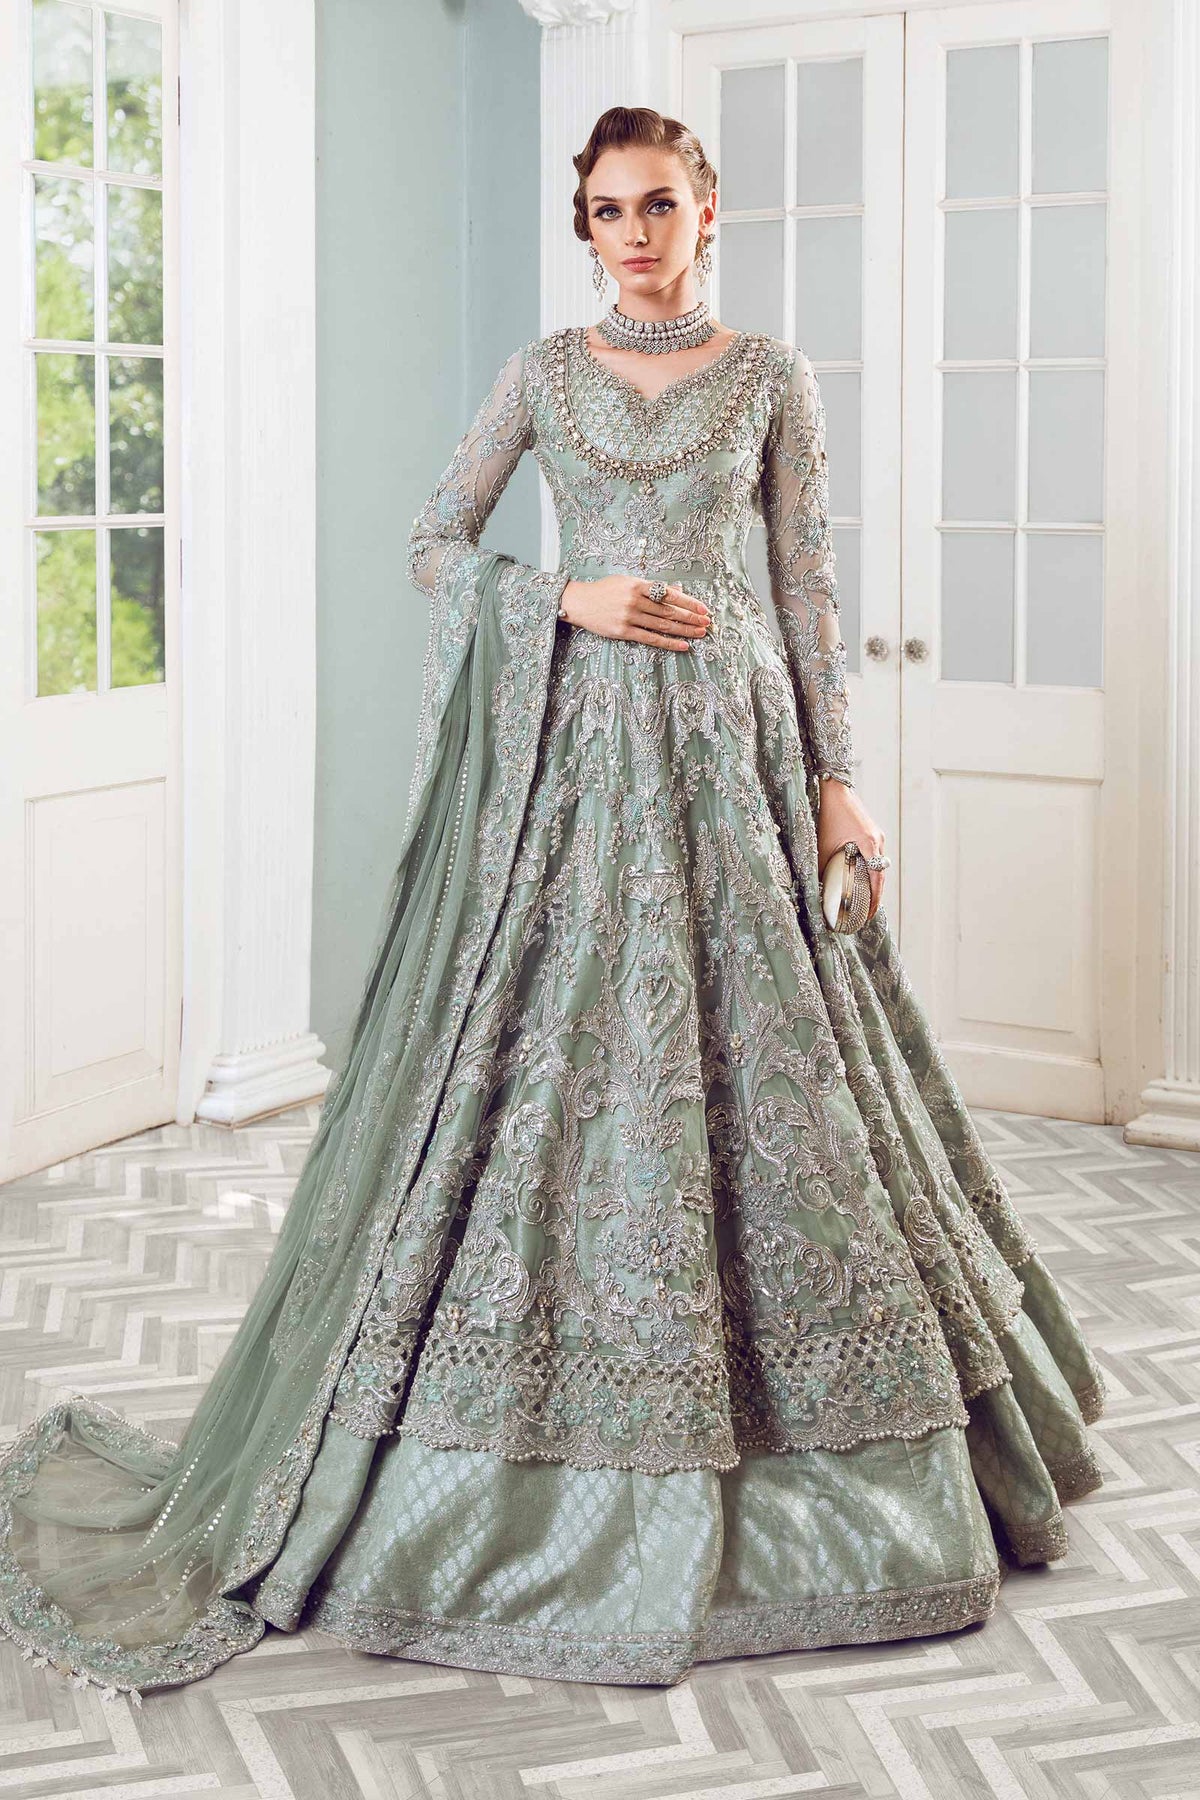
green embroidered net anarkali suit